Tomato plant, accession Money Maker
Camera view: bottom (45 deg); turntable rotation: 90 degrees
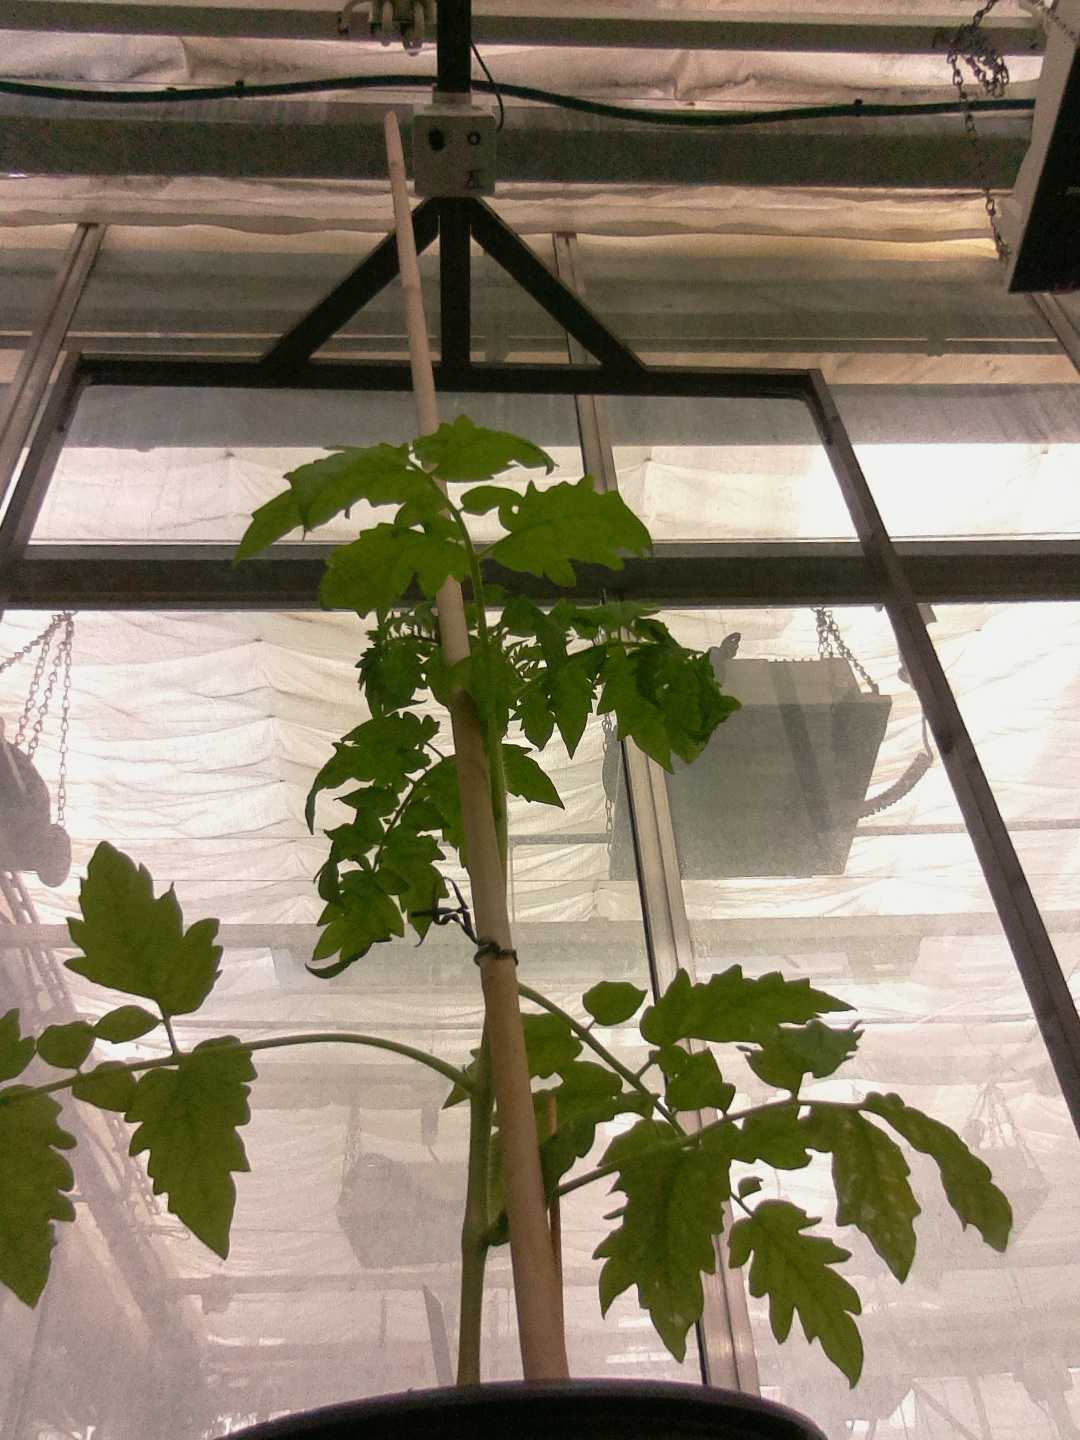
BBCH growth stage 14: 8 of true leaves visible